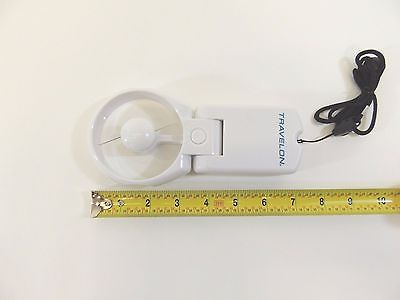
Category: fan